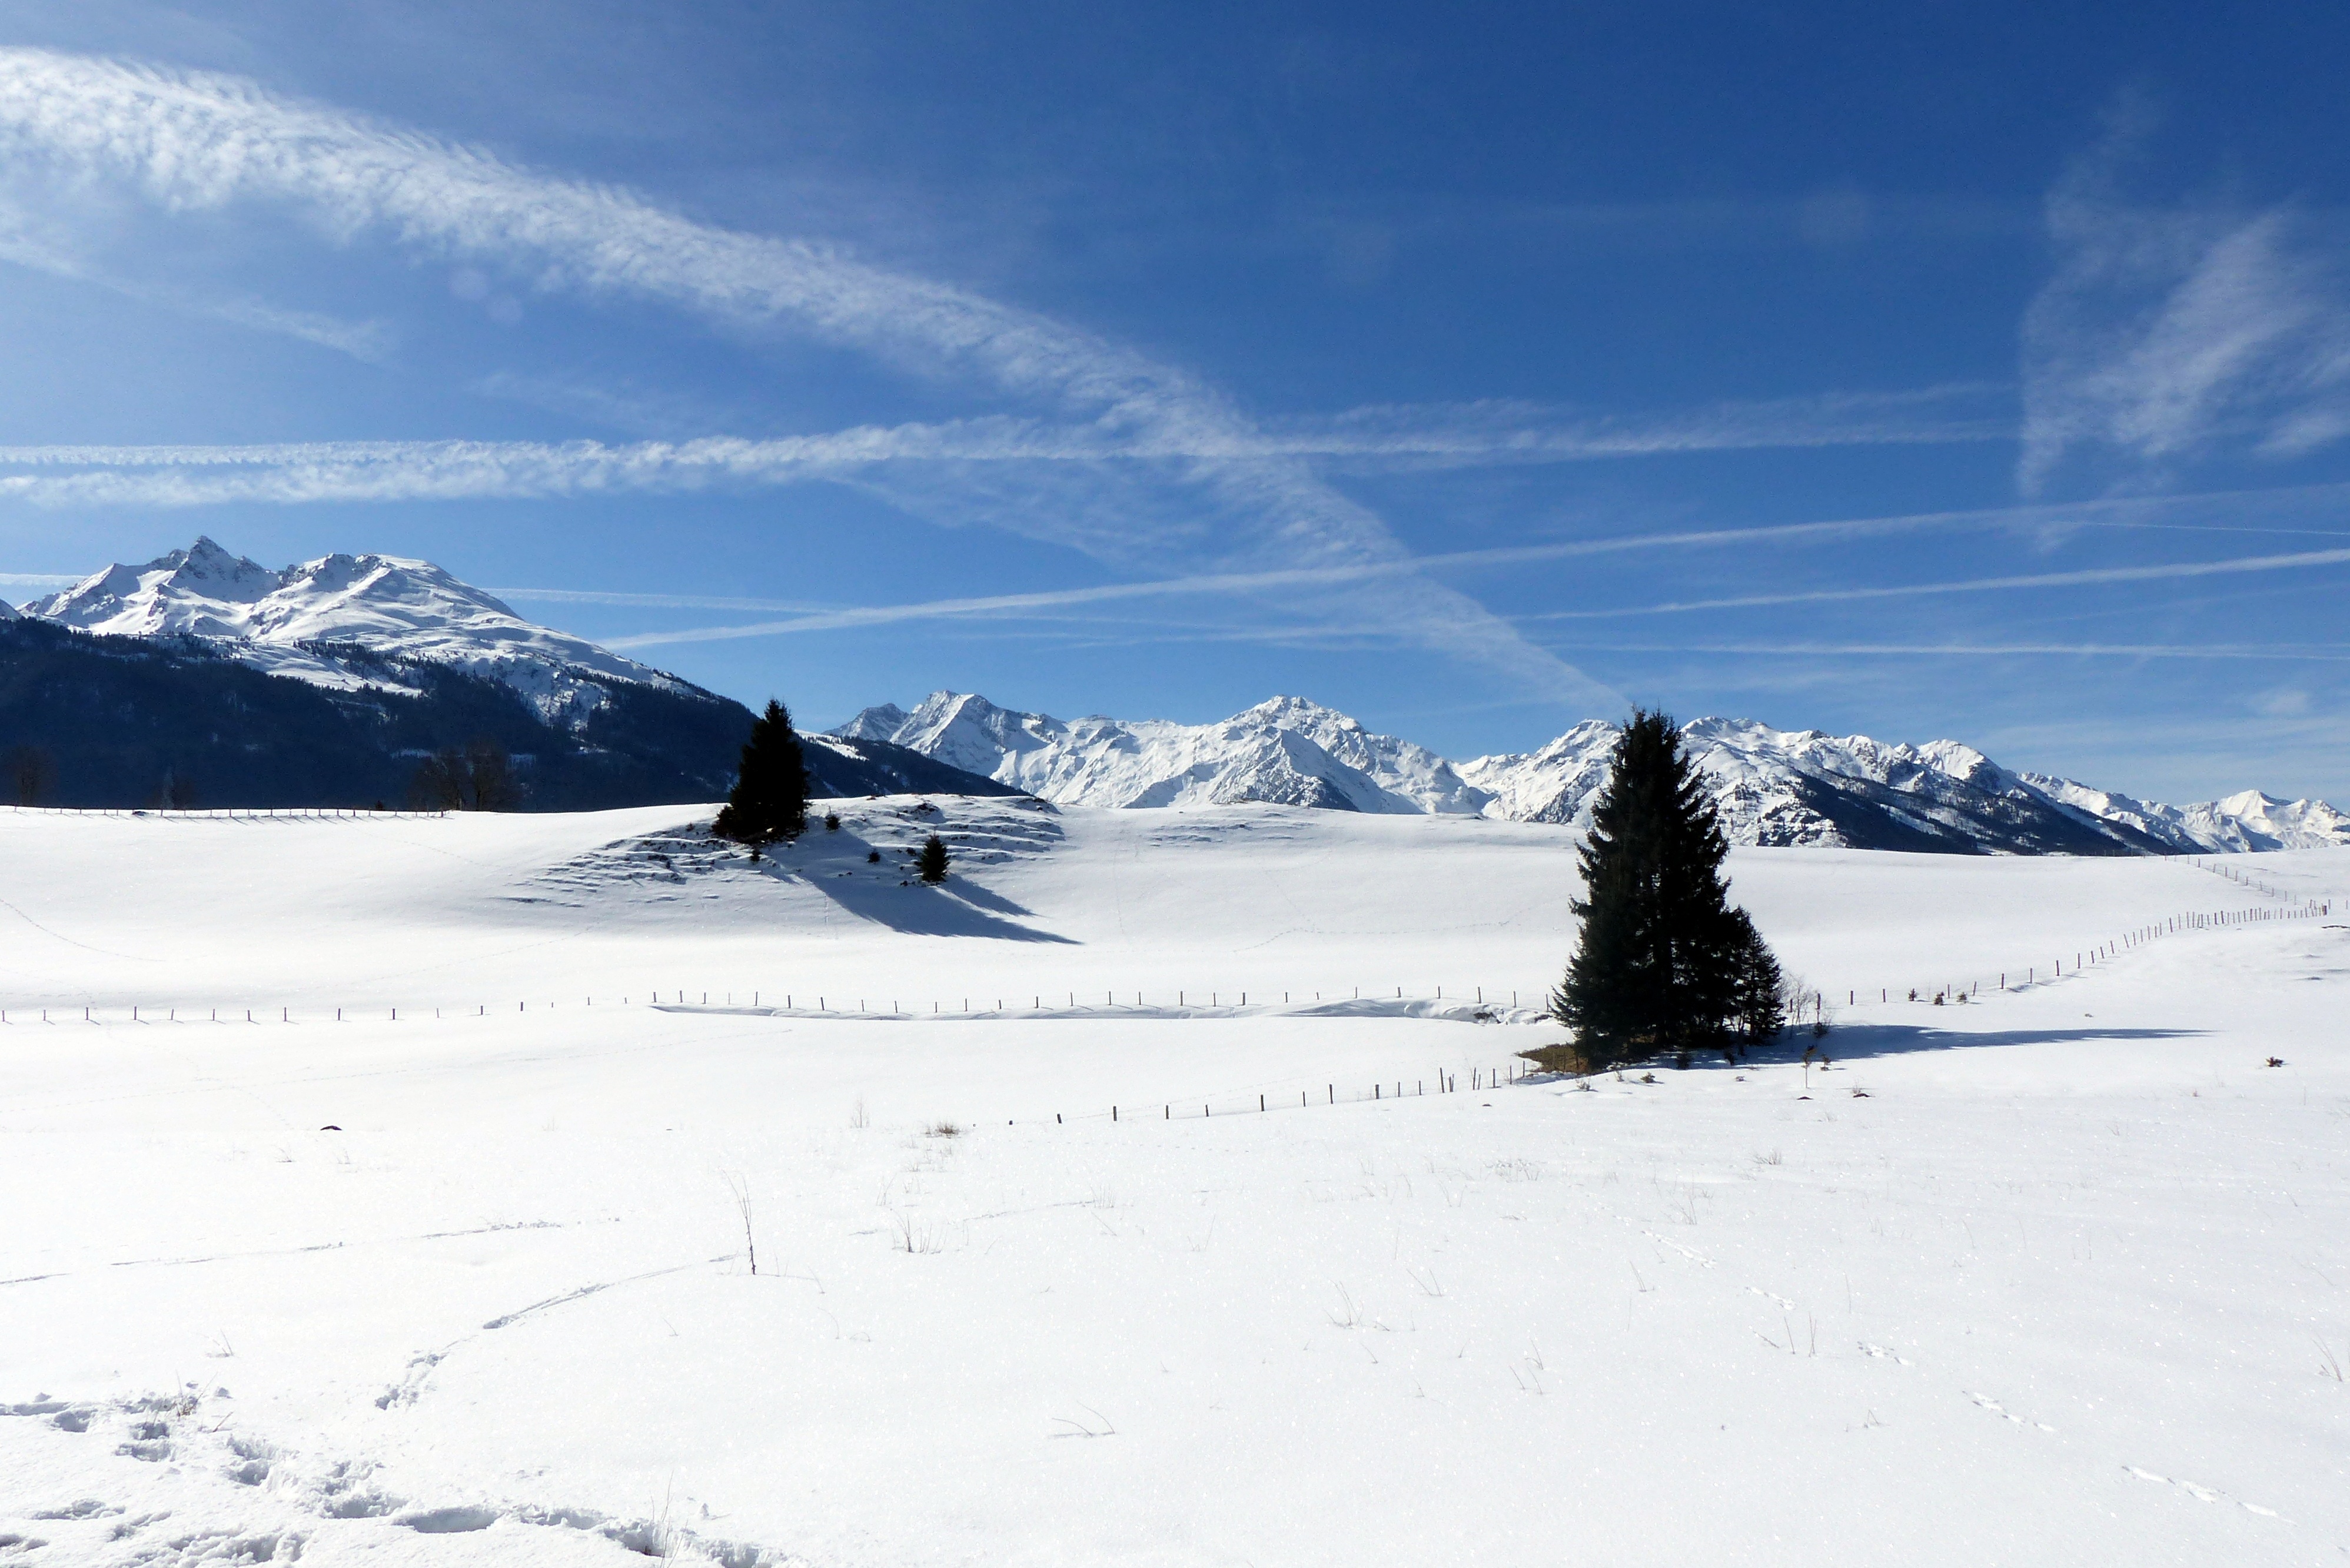
landscape, nature, mountain, snow, winter, mountain range, vehicle, weather, arctic, skiing, sports equipment, winter sport, sports, mountains, downhill, ski, footwear, piste, snow landscape, snowfield, ski touring, high tauern, nordic skiing, ski mountaineering, ski equipment, geological phenomenon, telemark skiing, late winter